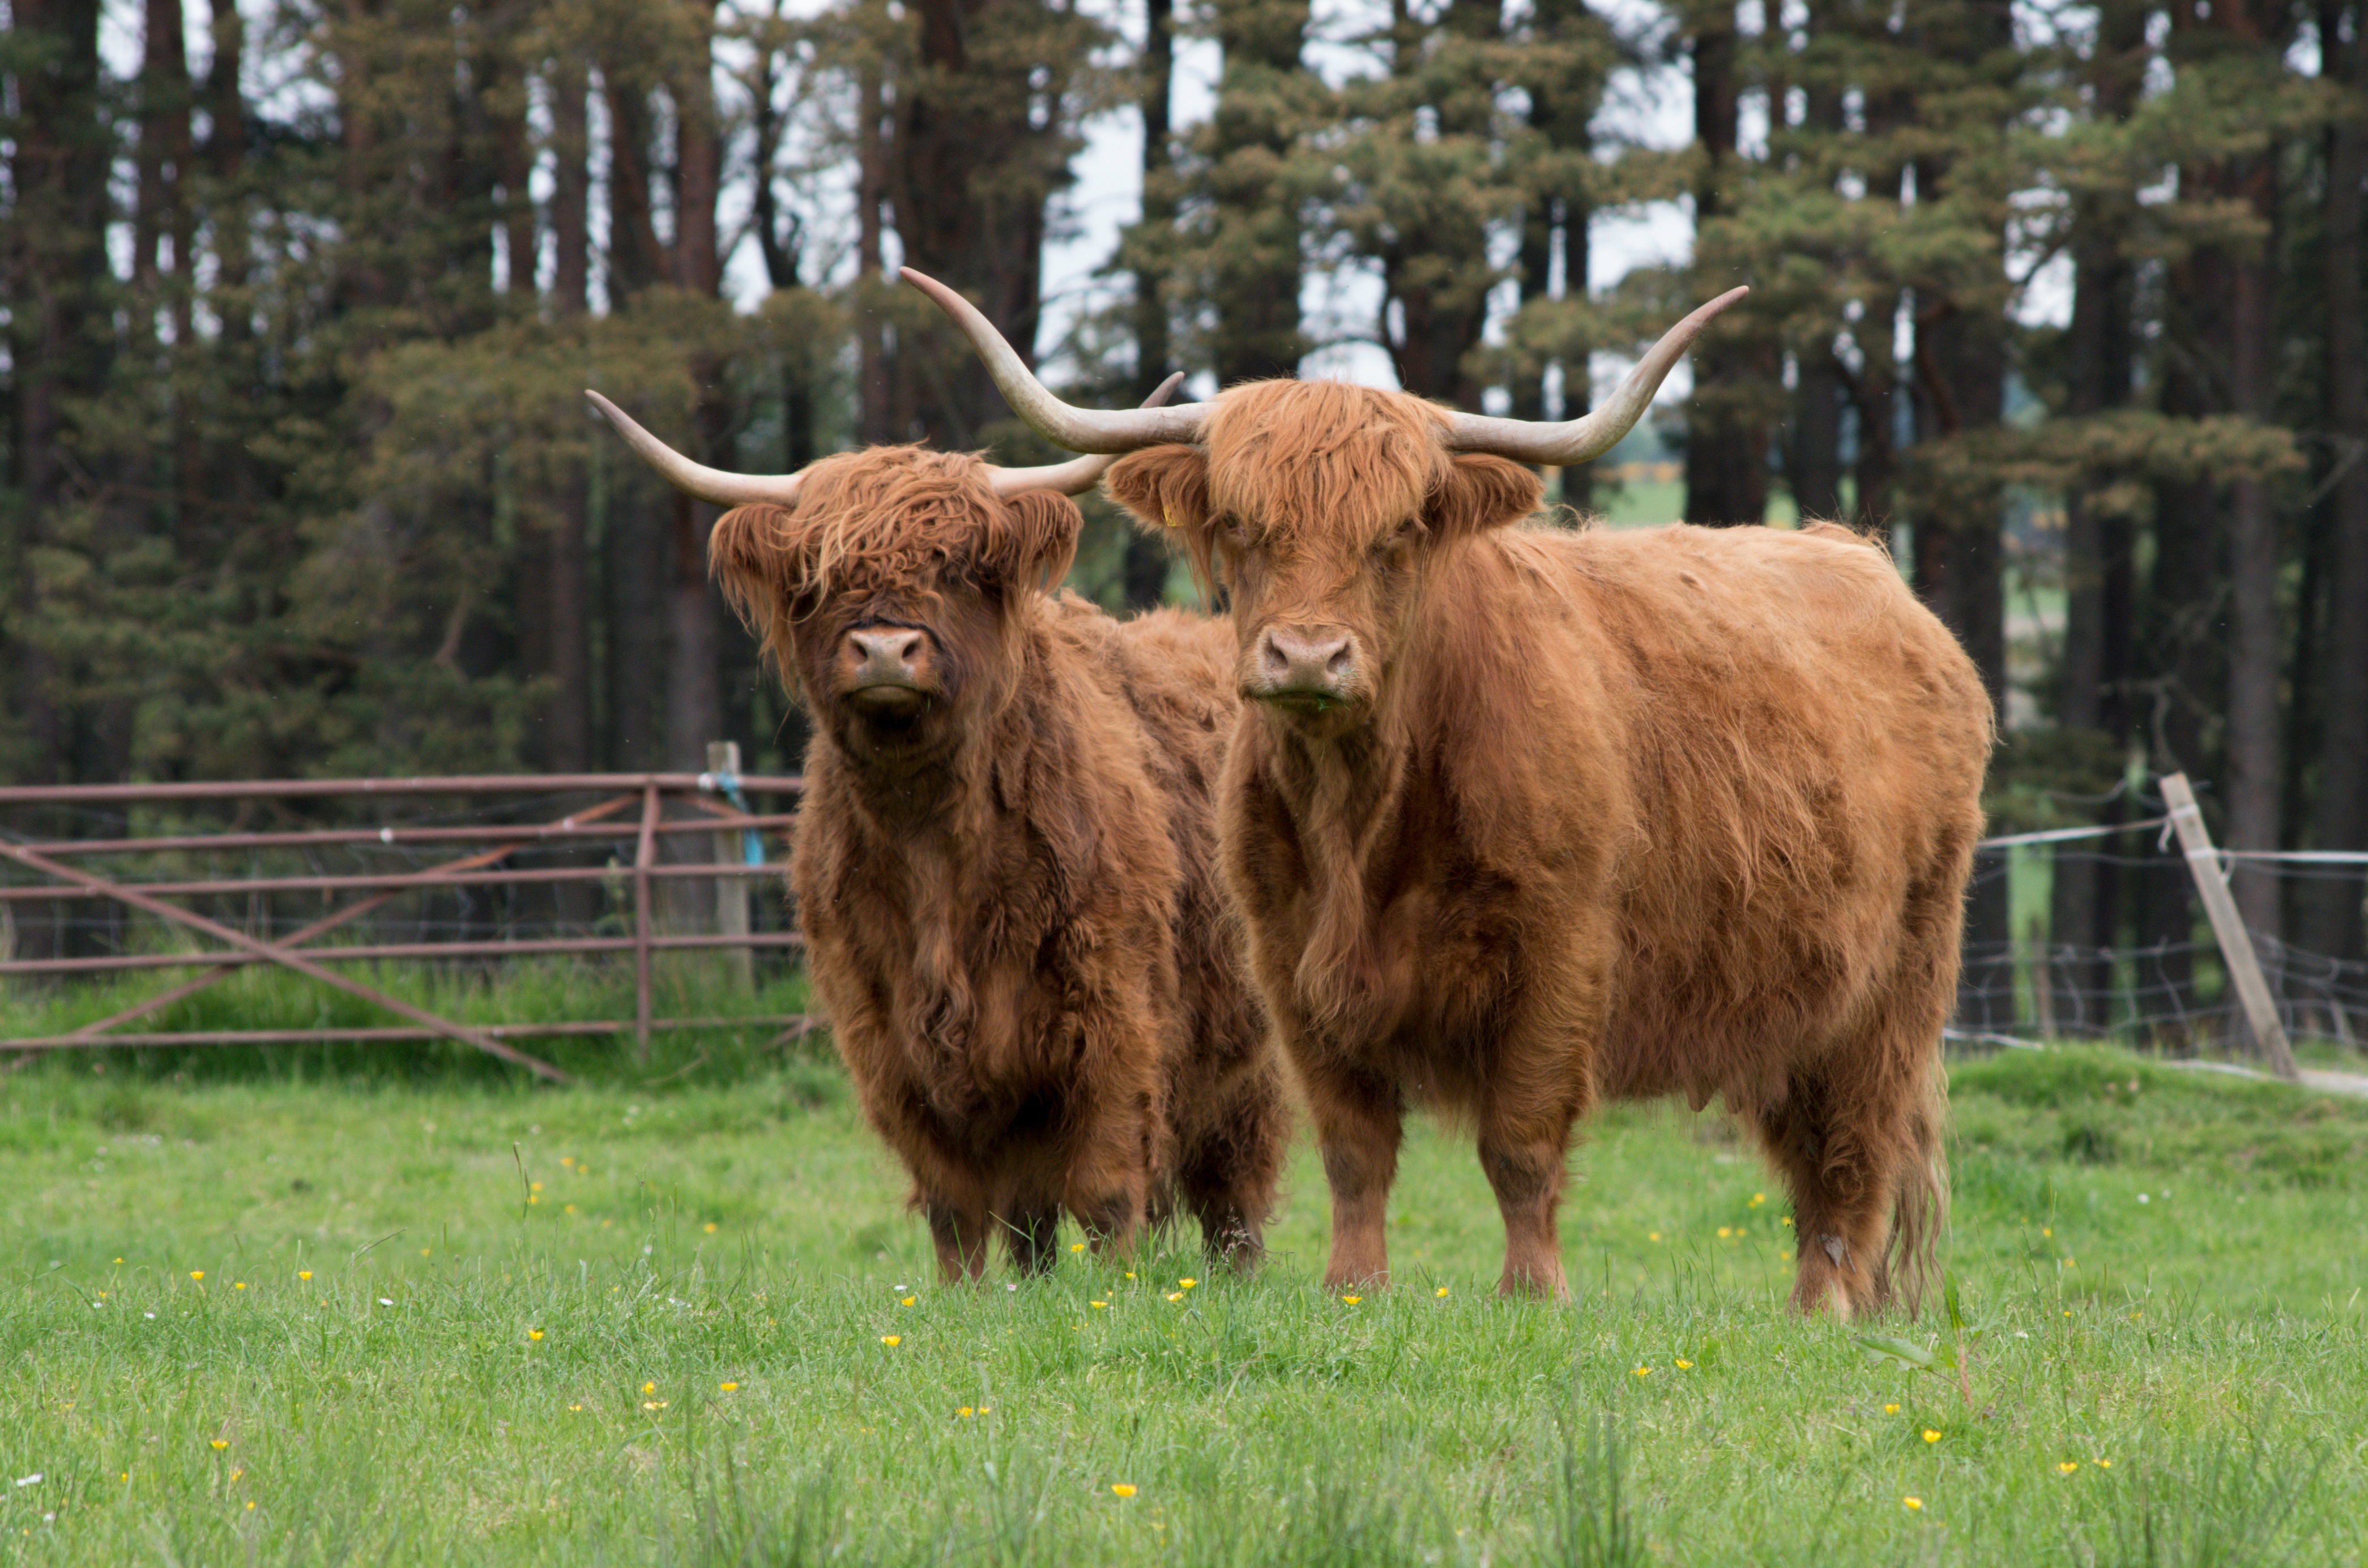
nature, farm, meadow, prairie, animal, wildlife, horn, fur, cow, cattle, herd, pasture, grazing, mammal, beef, fauna, highland cattle, graze, cows, bull, grassland, mammals, vertebrate, scottish highland, scotland, yak, curious, horns, shaggy, speyside, ox, highlander, highland beef, scottish highland cow, highlandrind, scottish hochlandrind, animal husbandry, highlands and islands, photo model, photo shooting, poznan, cattle like mammal, cow goat family